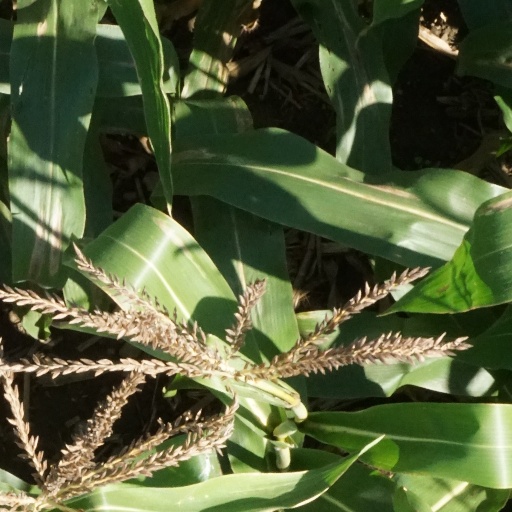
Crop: maize; corn